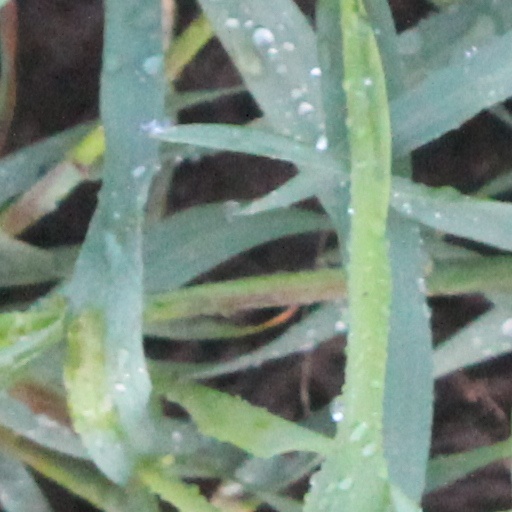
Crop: wheat